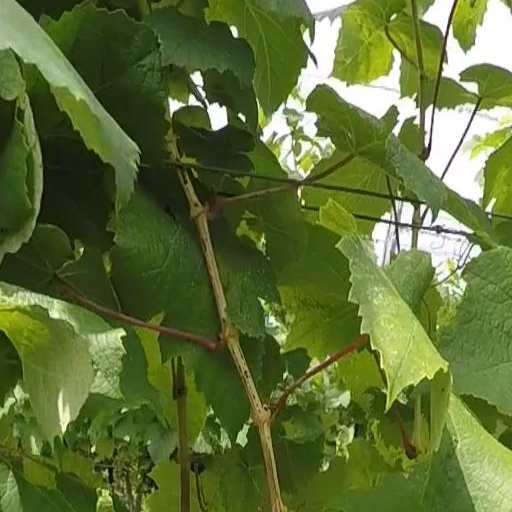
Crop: grape